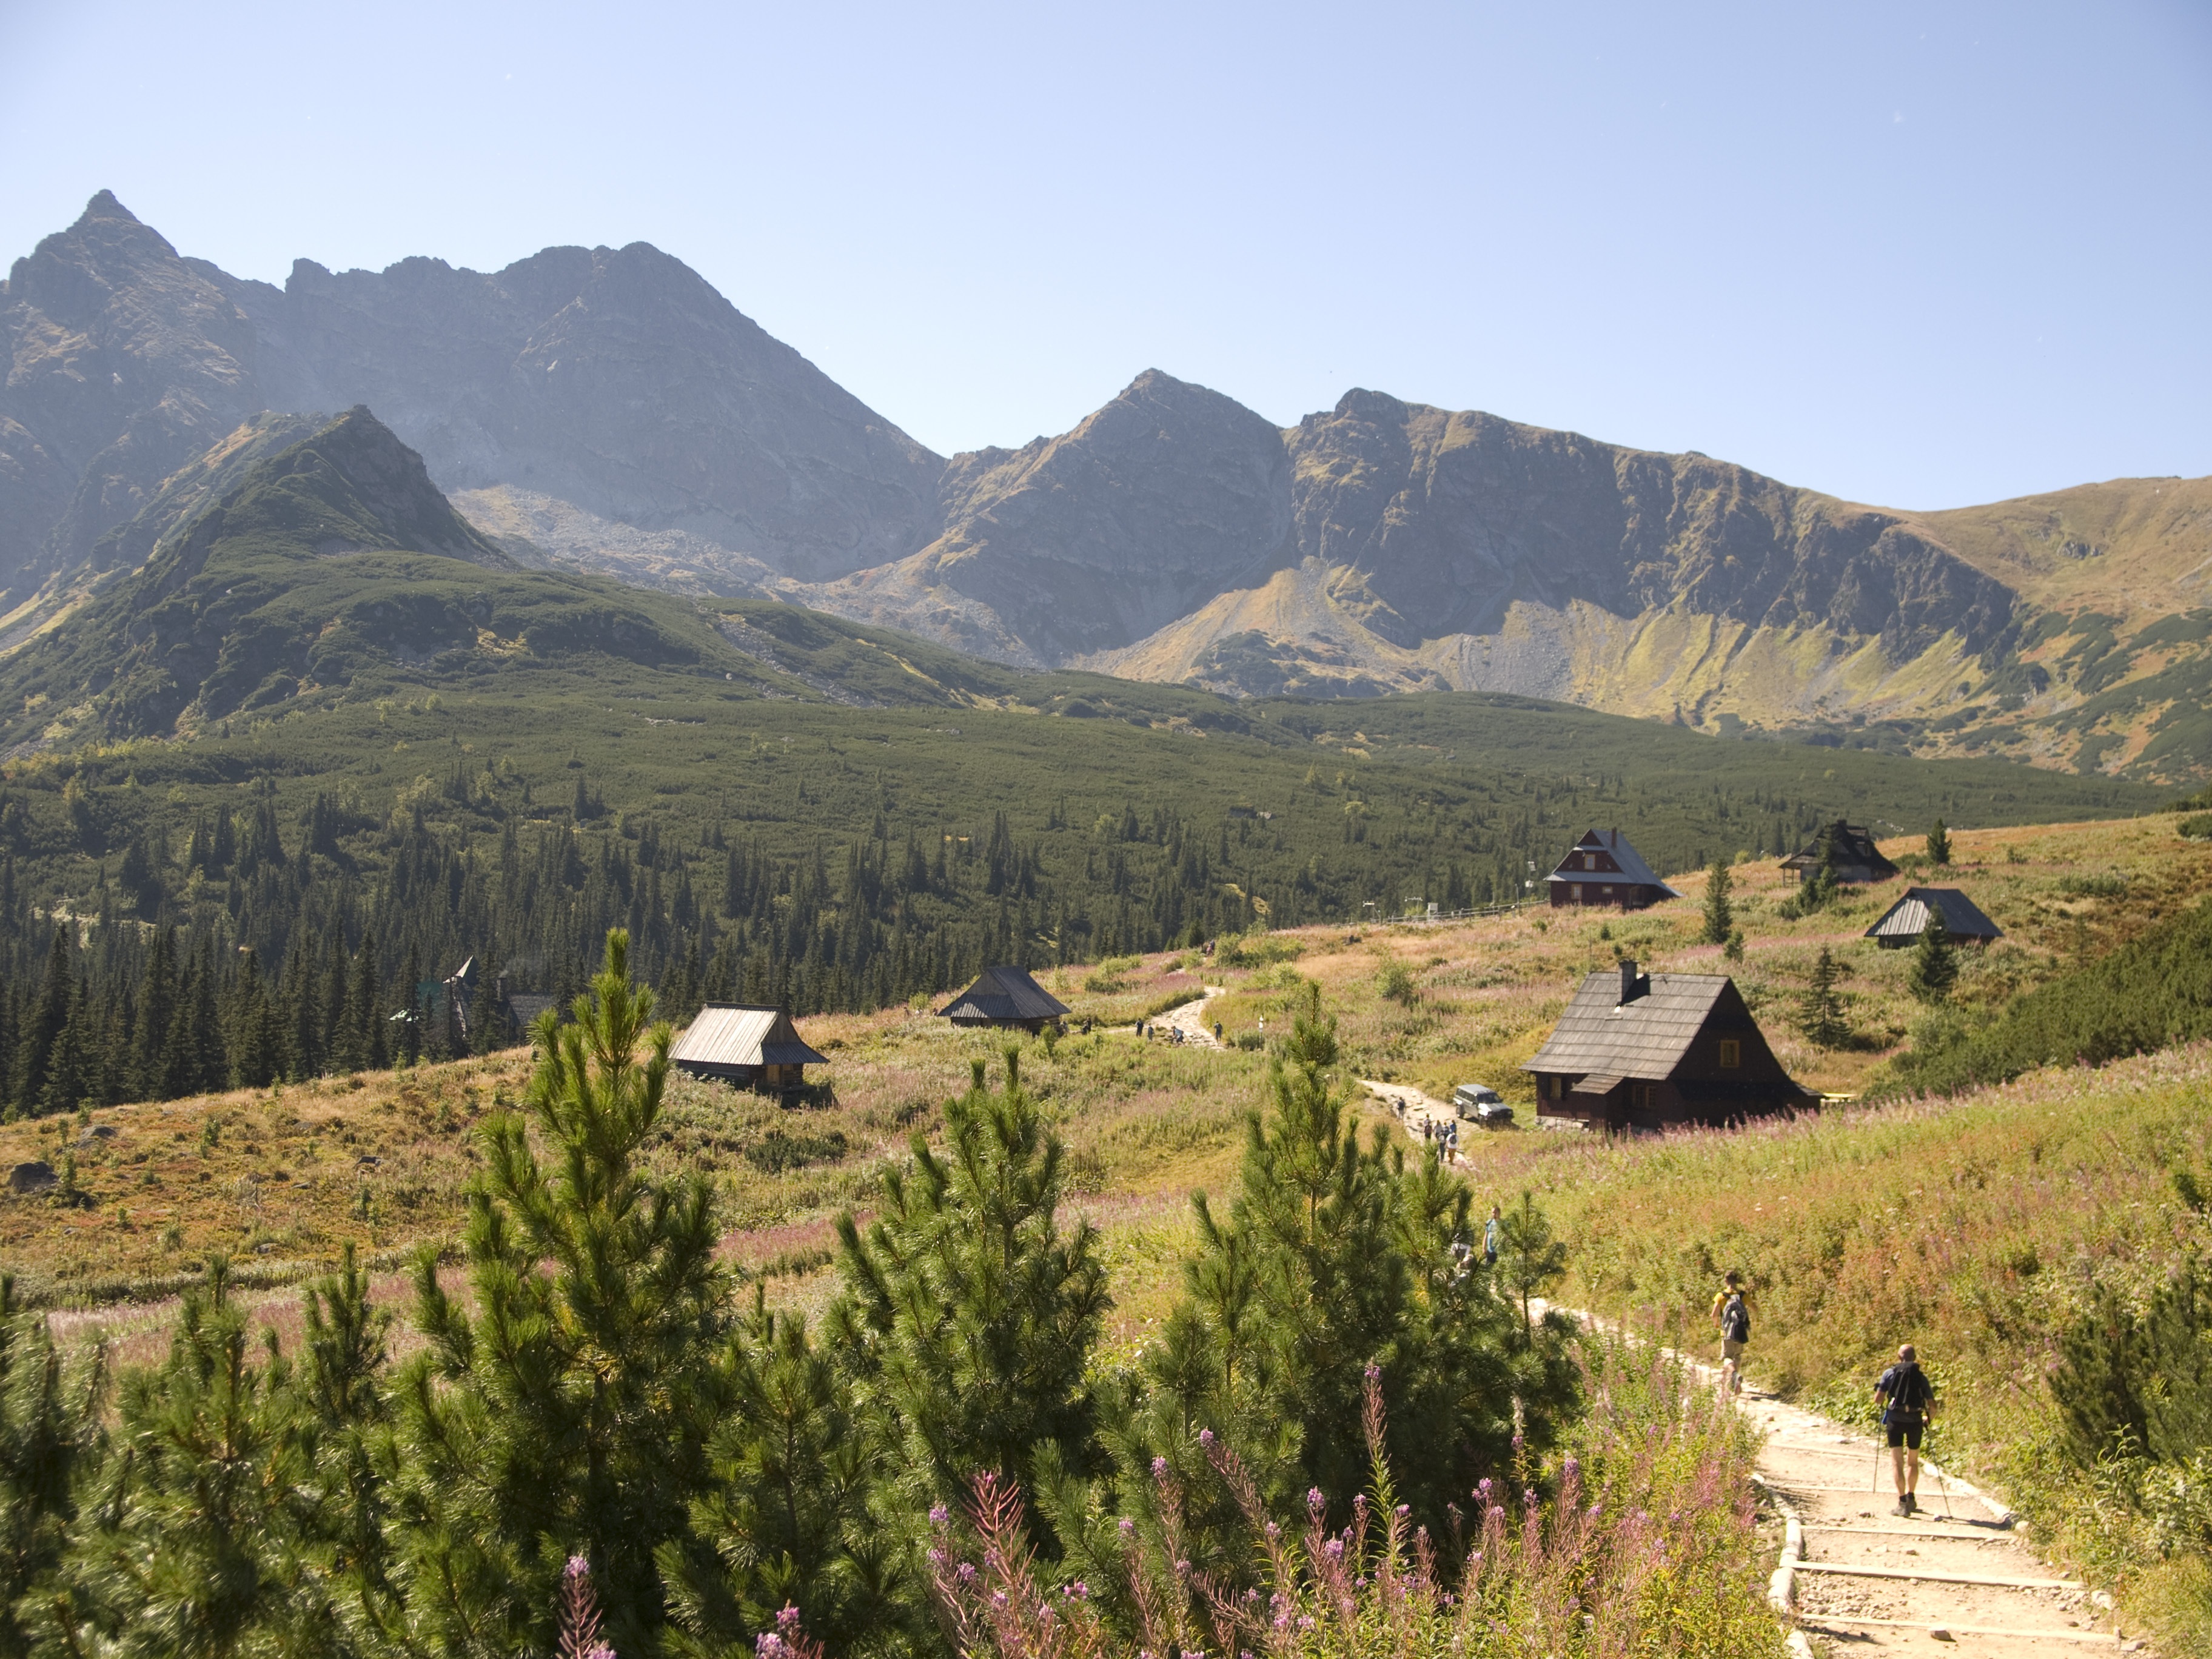
landscape, tree, grass, walking, mountain, hiking, trail, meadow, hill, valley, mountain range, village, youth, ridge, top view, rocks, mountains, alps, poland, plateau, fell, the national park, tatry, tops, polish tatras, rural area, landform, the high tatras, mountain pass, tourist guide, geographical feature, mountainous landforms, hala g sienicowa